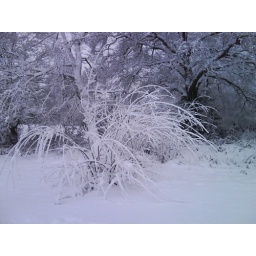
this was a plant in the park by my house in the snow (dec 2009)